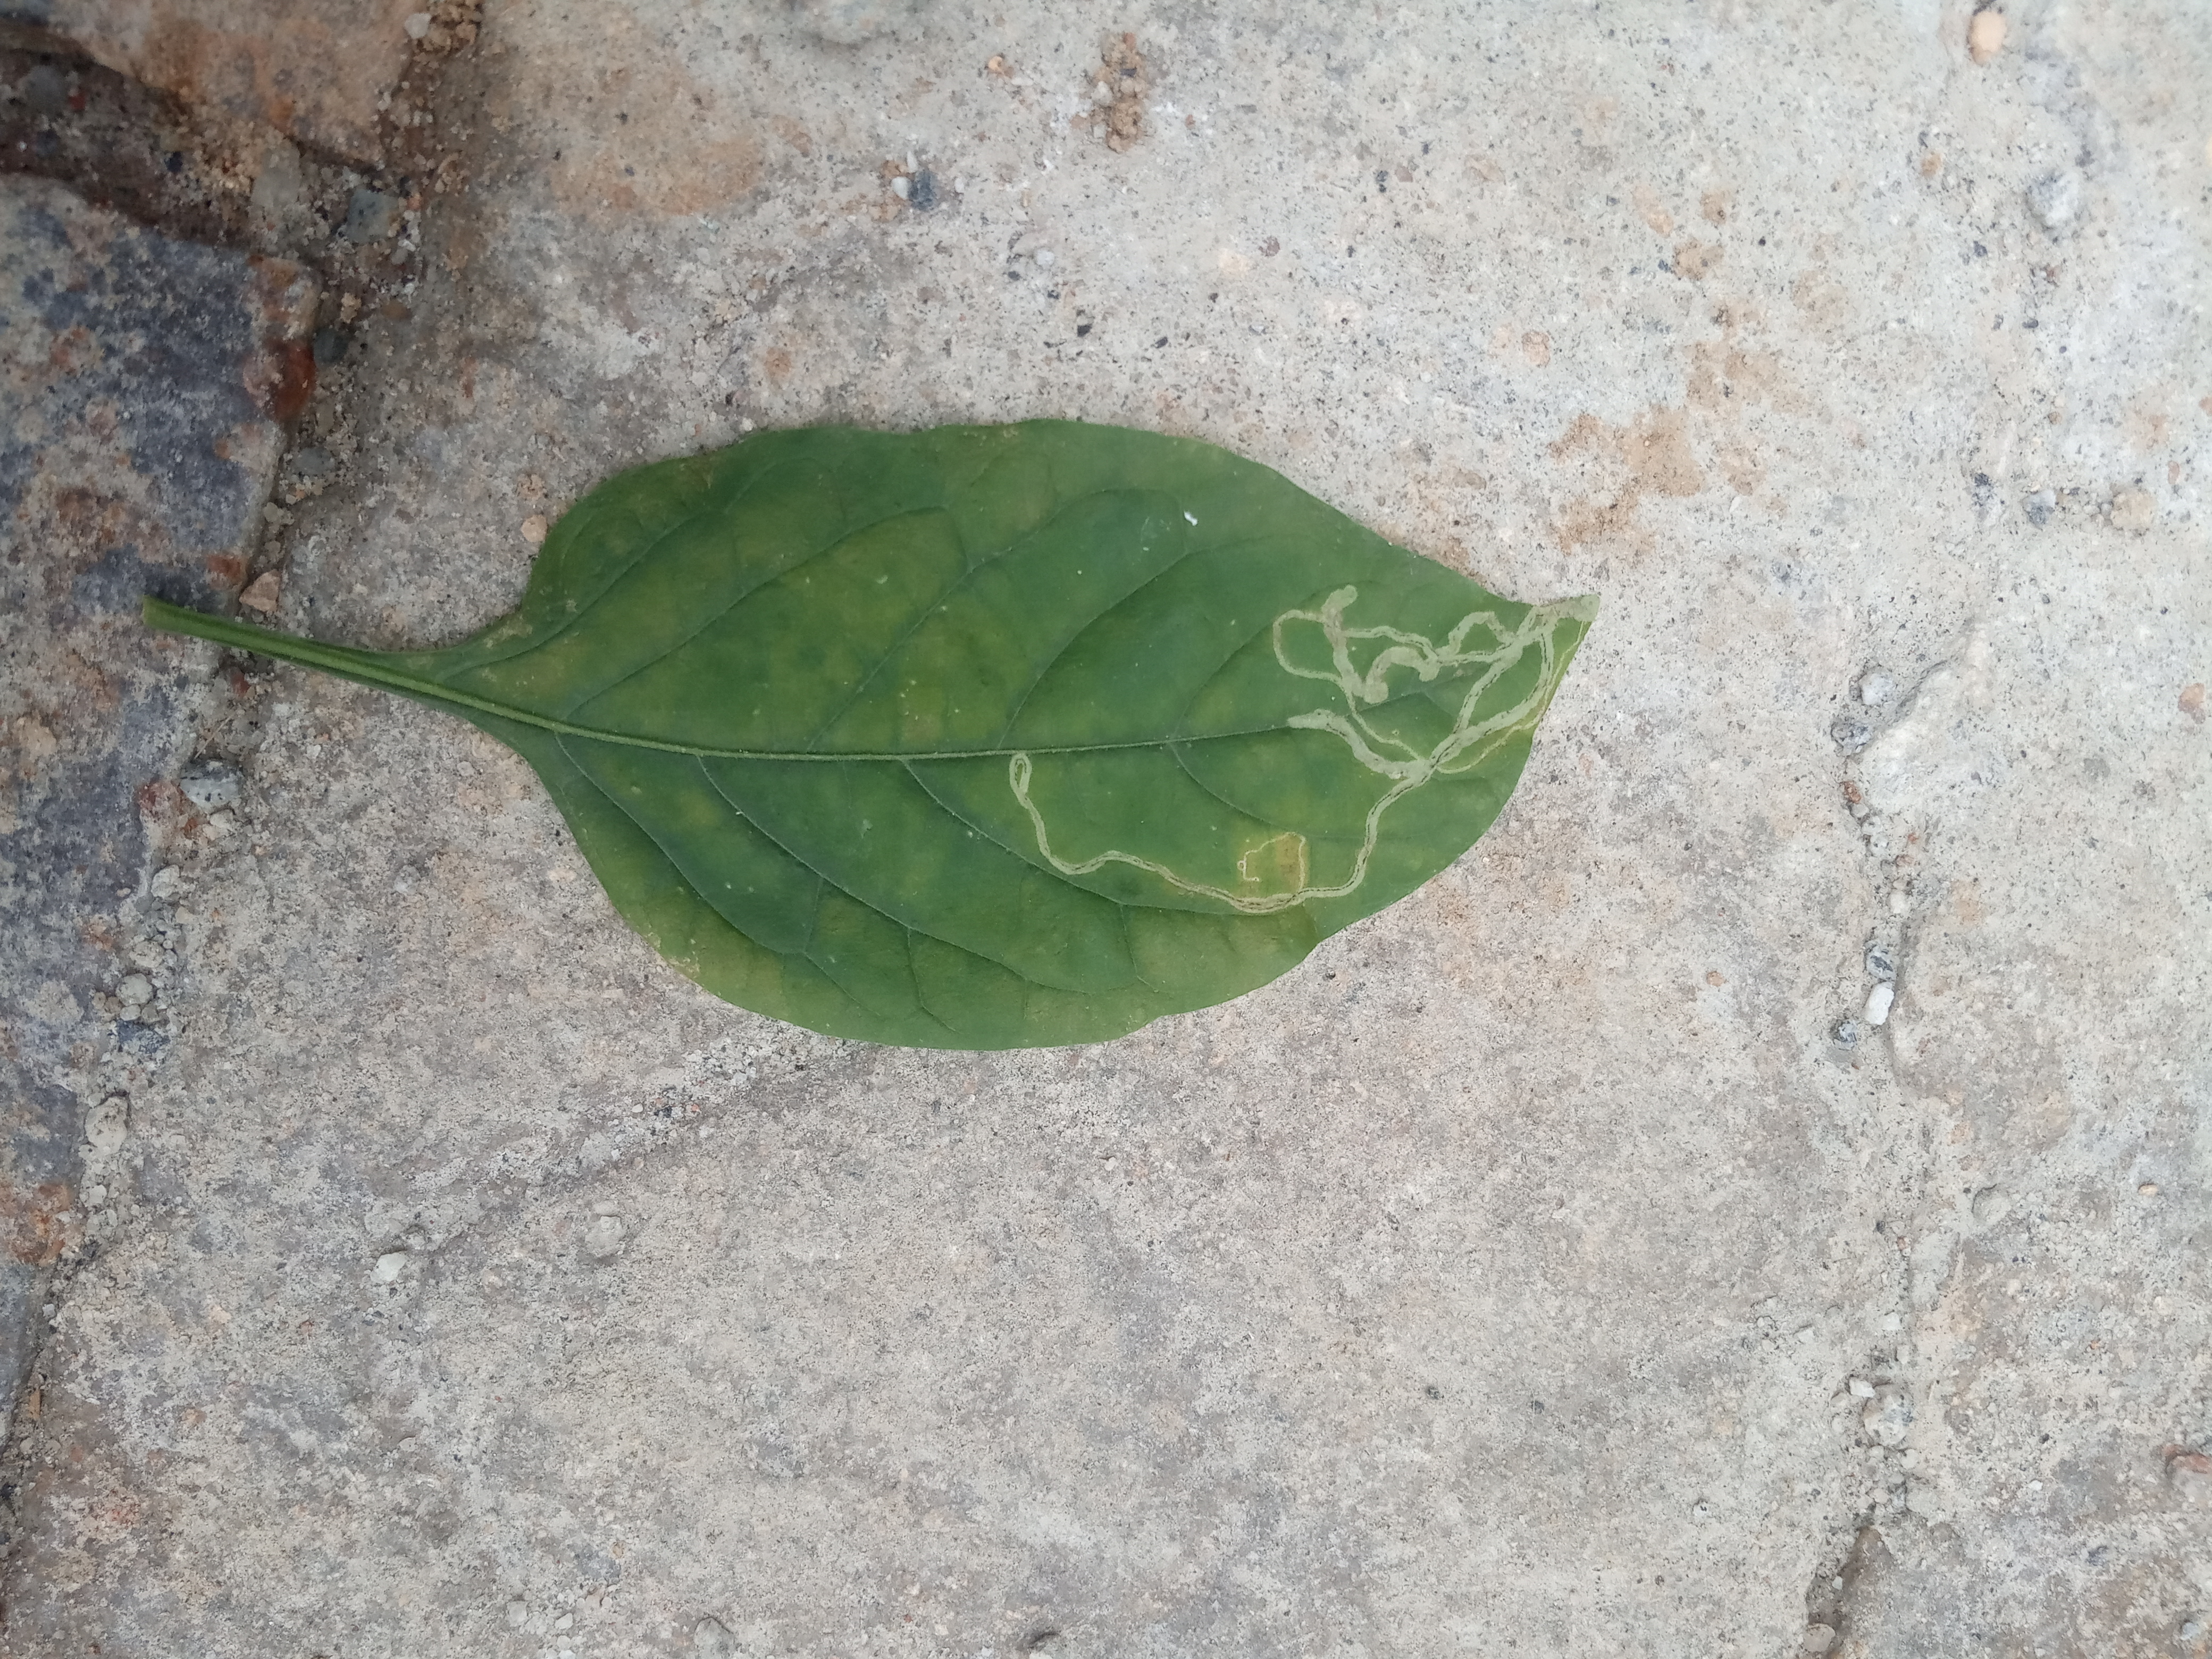
Plant: Ganike